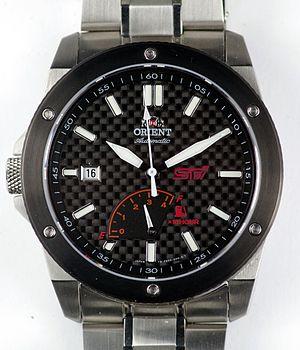
En horlogerie, la réserve de marche désigne le temps que peut continuer à fonctionner le mécanisme d'une montre mécanique sans que celle-ci ne soit remontée ou portée, pour les montres automatiques. Le terme ne s'applique qu'aux montres tirant leur énergie de la tension d'un ressort par opposition à celles fonctionnant à l'aide d'une pile.
En horlogerie, la couronne est une pièce ronde que l'on tourne pour remonter la montre ou la mettre à l'heure. Elle fait partie de l'habillement de la montre et à ce titre son design est parfois très soigné. La tranche est généralement cannelée, pour faciliter la prise, et le dos peut être gravé du logo de la marque.
Orient Watch Company, Limited, plus communément appelé Orient est la plus grande entreprise japonaise de production de montres mécaniques, créée en 1950 par Shogoro Yoshida.